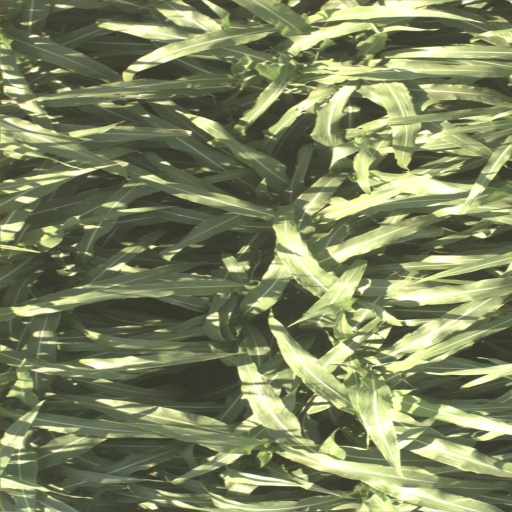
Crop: sorghum